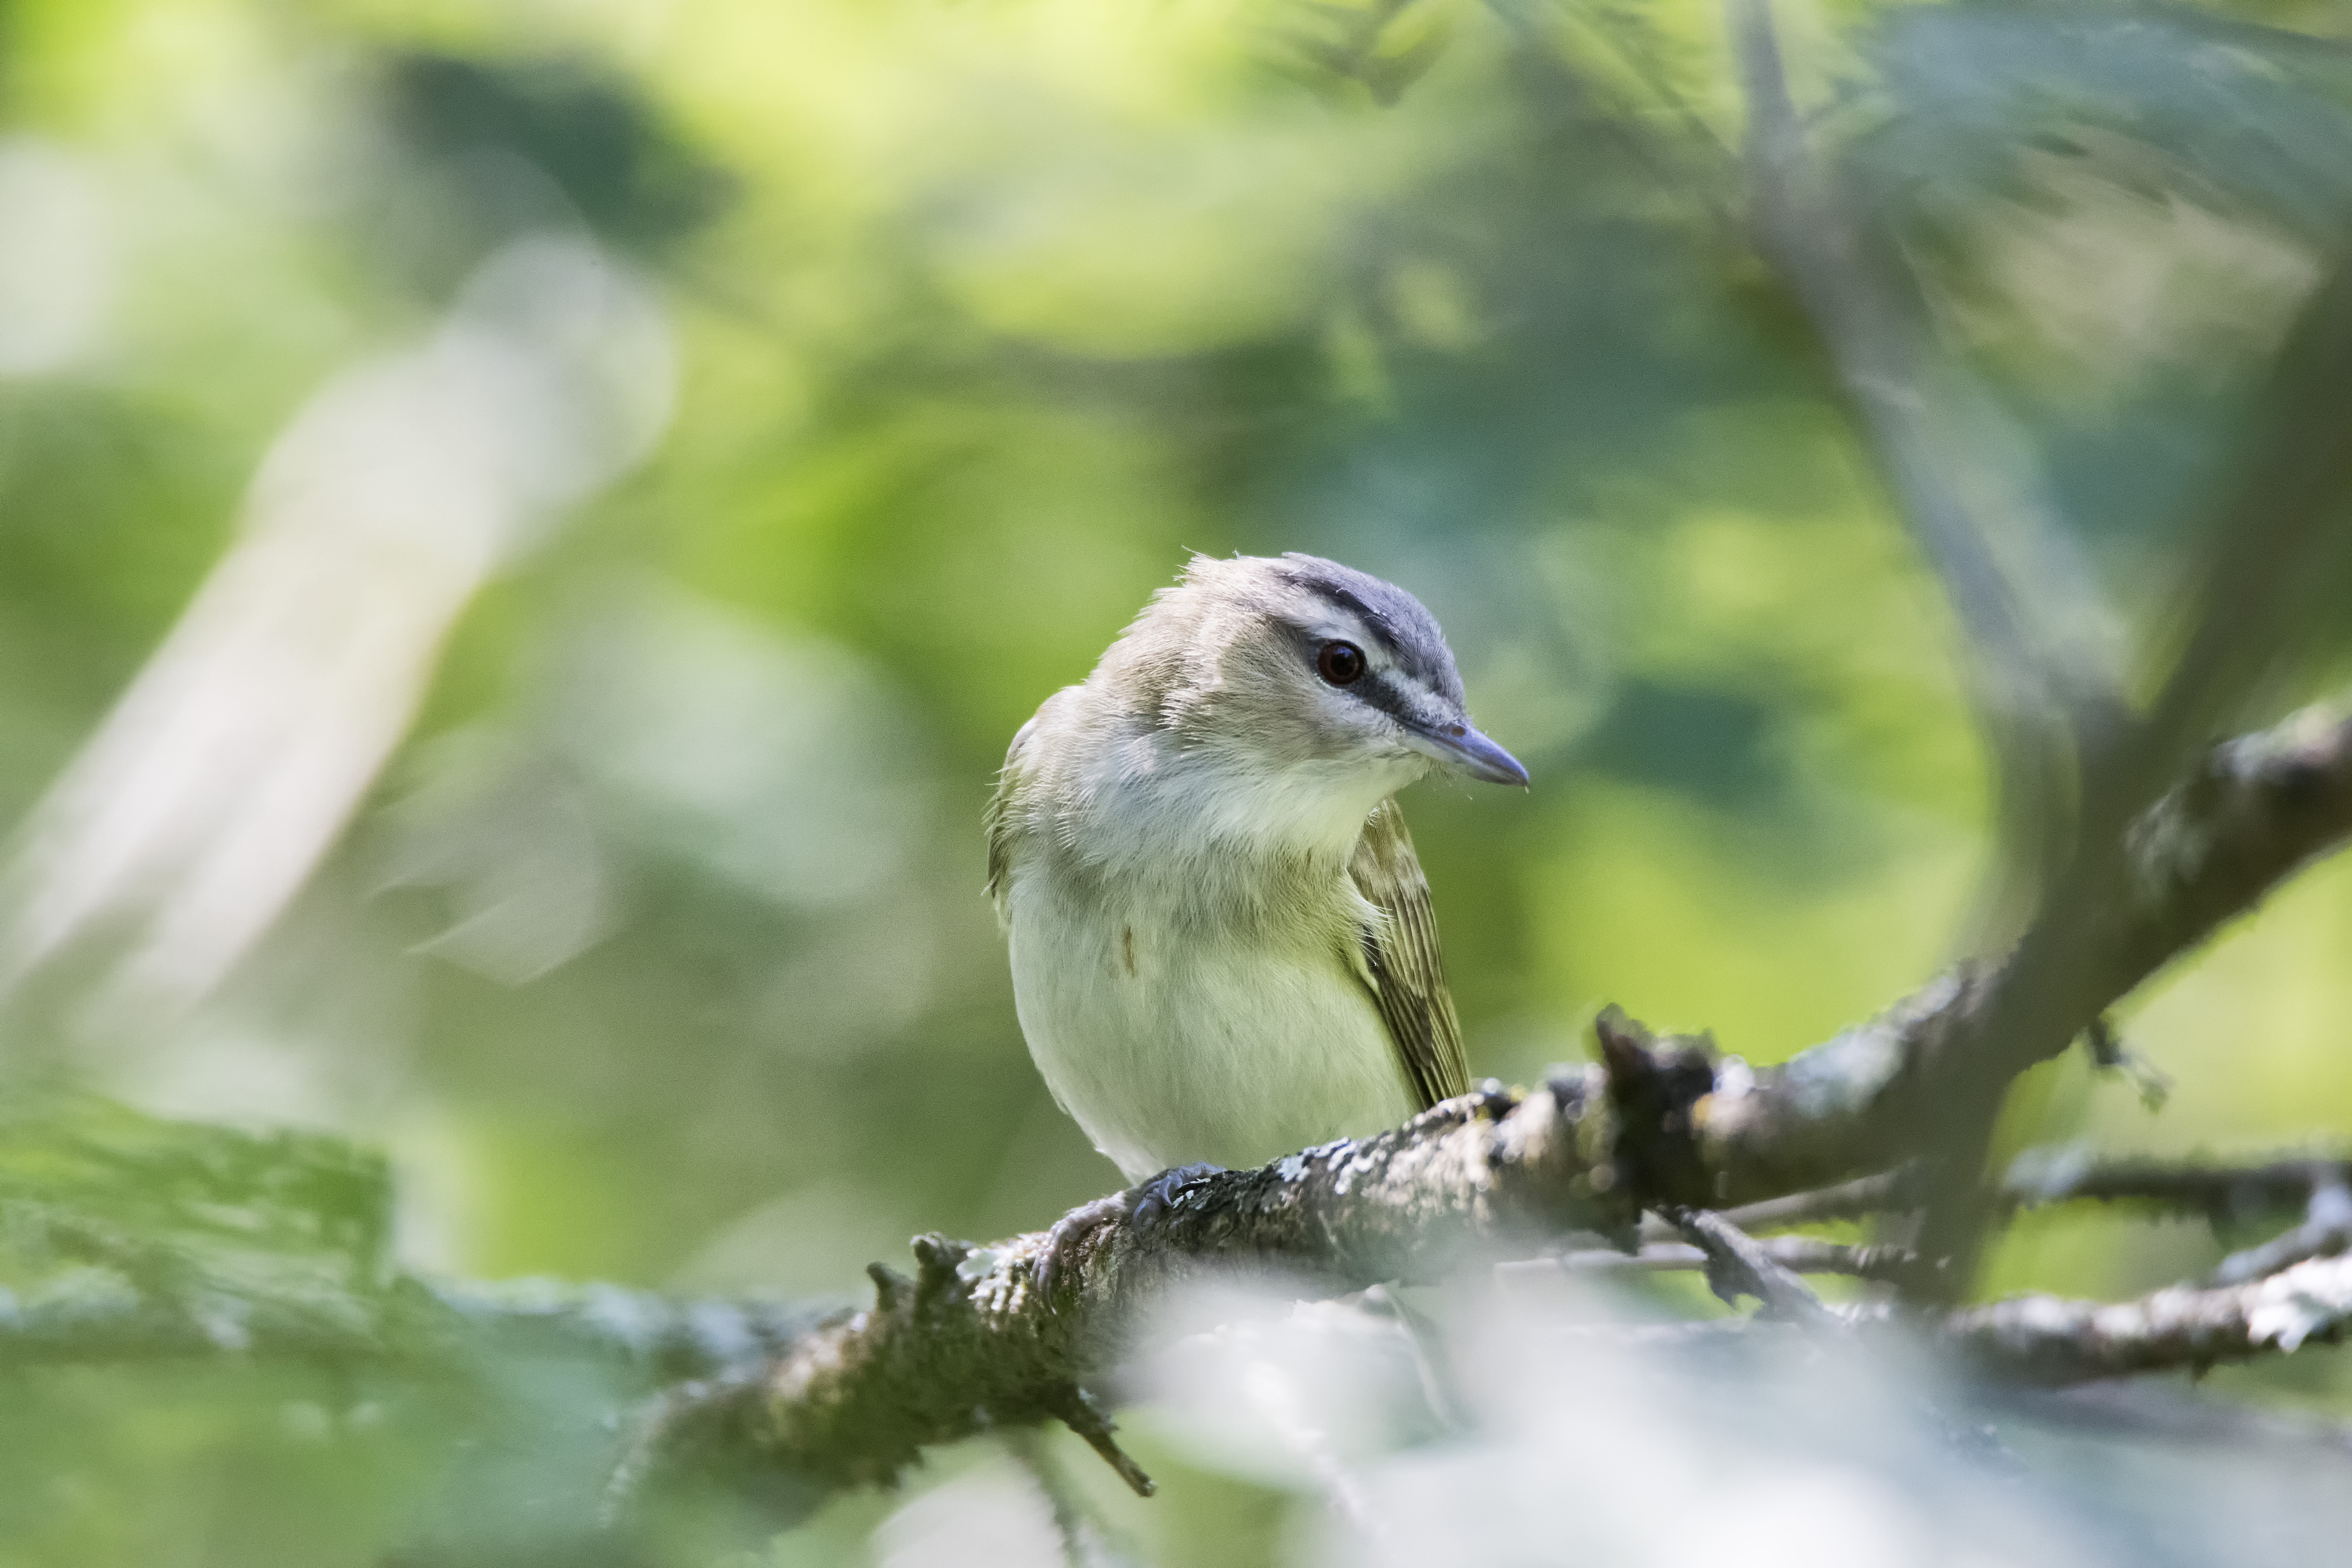
nature, branch, bird, wildlife, green, red, beak, fauna, jay, canada, vertebrate, yeux, sparrow, eyed, quebec, aux, sherbrooke, oiseau, rouges, vireo, perching bird